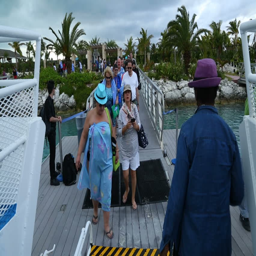
cheerful tourists are embarking on the ferry boat